Law & Order: Special Victims Unit season 6

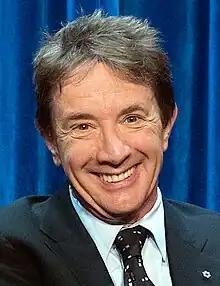
In the episode "Pure", Martin Short portrayed Sebastian Ballentine, a self-described psychic who is later found out to be a convicted serial rapist who targets virgins.

In the season premiere "Birthright", Lea Thompson starred as a mother who lets her maternal instincts go out of control. Her character arranged for the kidnapping of a girl played by Abigail Breslin. Neal Baer opined in an interview that "The premiere with Lea Thompson really moved people." In the same interview, Baer said "The one with Ming Na was beautifully made. It gave you a sense of Chinatown that you don't usually see on TV." In "Debt", Ming-Na played a woman who gets in over her head with a Chinese gang specializing in smuggling and extortion.